Kotelnikovo, Volgograd Oblast

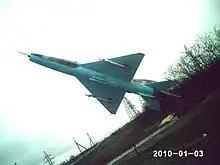
Monument to the Battle of Stalingrad

It was founded in 1897 as a settlement servicing the construction of a railway station of the same name (opened 1899). During World War II, it served as a base for the German troops of Field Marshal Erich von Manstein during the Battle of Stalingrad. A Soviet counteroffensive liberated Kotelnikovo on December 29, 1942. It was granted town status in 1955.